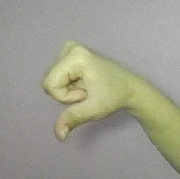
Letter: waw